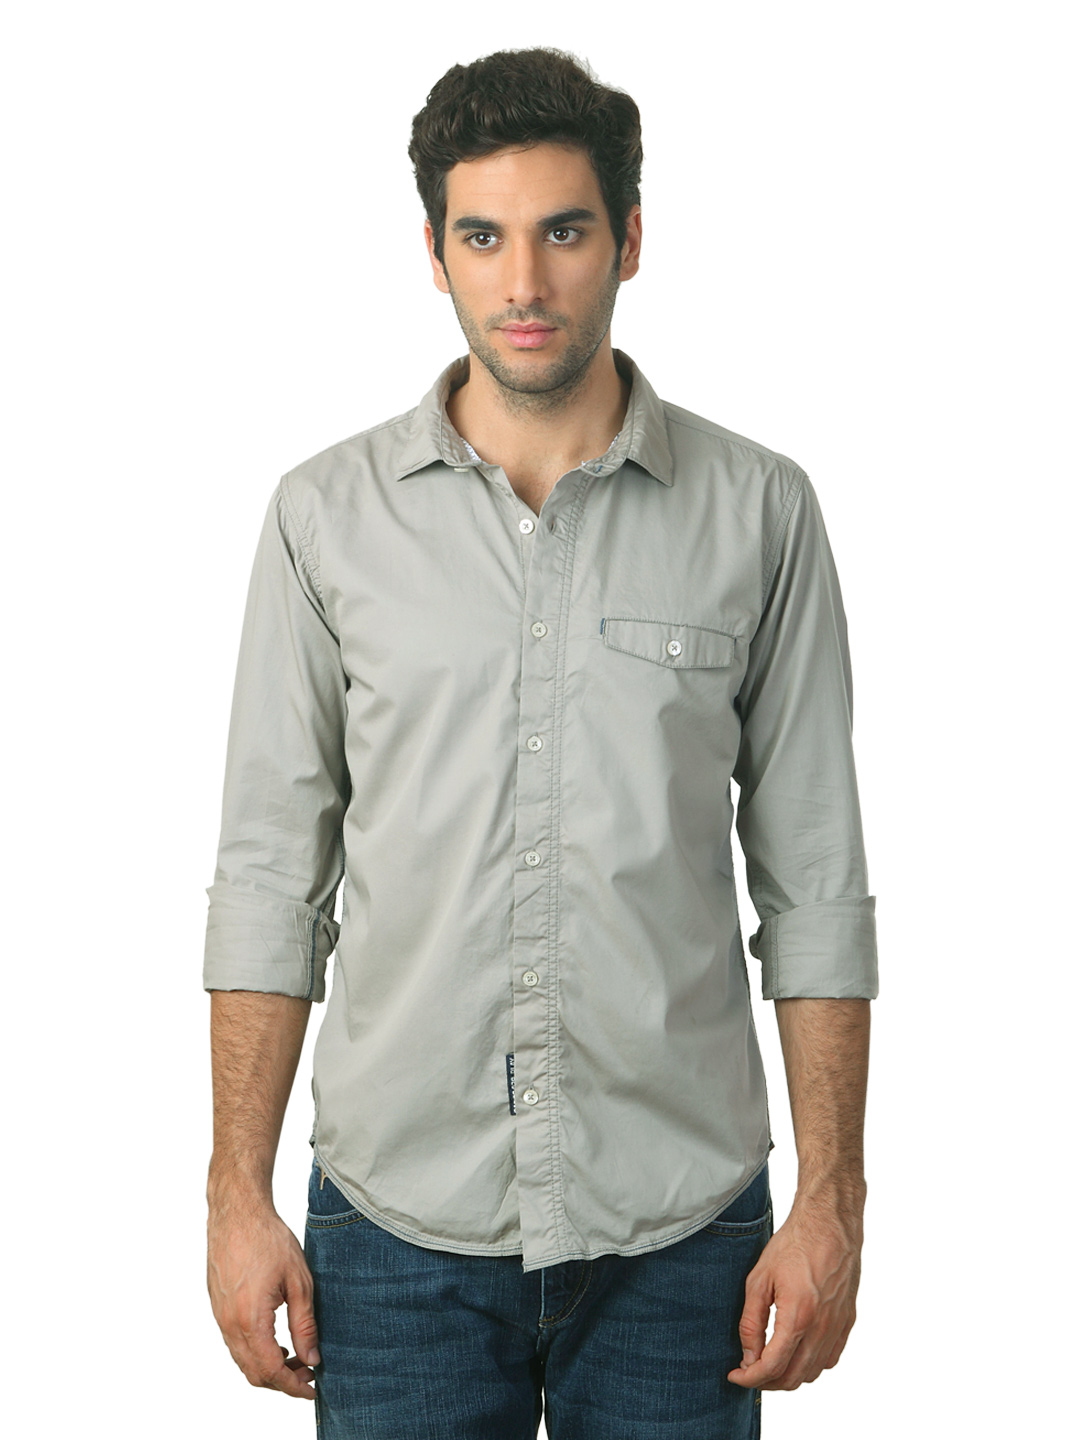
Basics Men Grey Shirt
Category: Apparel / Topwear / Shirts
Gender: Men
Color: Grey
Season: Summer 2013
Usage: Casual